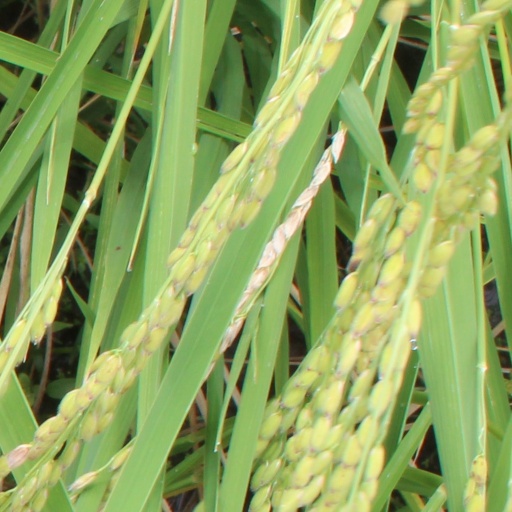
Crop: rice